Ang Probinsyano

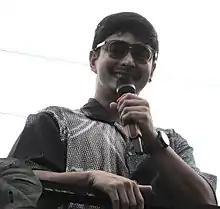
Coco Martin portrays PS/Insp. Dominador "Ador" B. de Leon and P/Maj. Ricardo "Cardo" Dalisay.

Coco Martin was initially set to star in a different television project based on his experiences as an overseas Filipino worker (OFW) in Canada. This concept was originally intended to be a film featuring Martin and Nora Aunor, but the latter declined the offer. The project eventually materialised in 2016 as the film "Padre de Familia". Martin would later revisit the concept in his 2022 Metro Manila Film Festival entry "Labyu with an Accent".